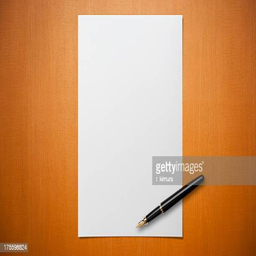
blank paper on desk with a pen